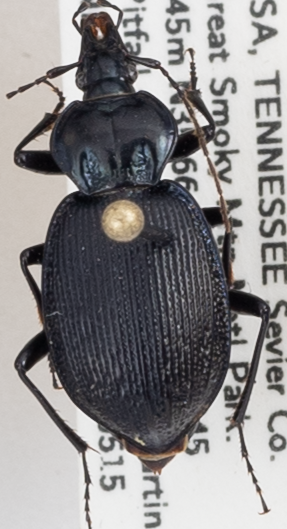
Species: Sphaeroderus stenostomus lecontei
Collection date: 2018-05-15
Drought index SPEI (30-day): -1.01
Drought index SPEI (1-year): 0.17
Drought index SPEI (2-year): -0.46